Summit Award

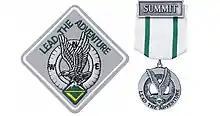
Cloth Patch & Medal

The Venturing Summit is the highest rank for youth in the Venturing program of the Boy Scouts of America. It requires Venturers to earn the Pathfinder Rank, participate in adventures, and demonstrate leadership, service and personal growth.